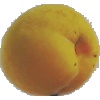
Label: Peach 2